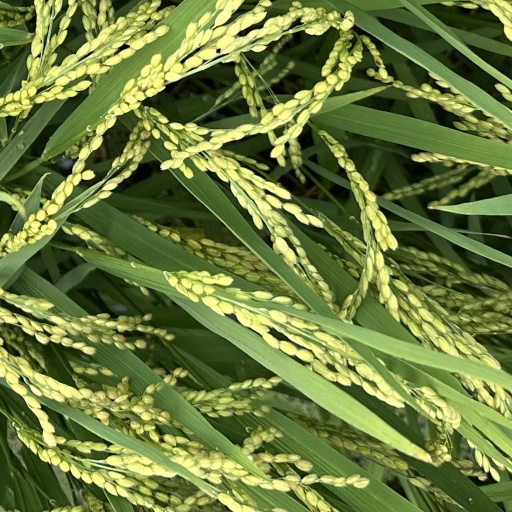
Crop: rice